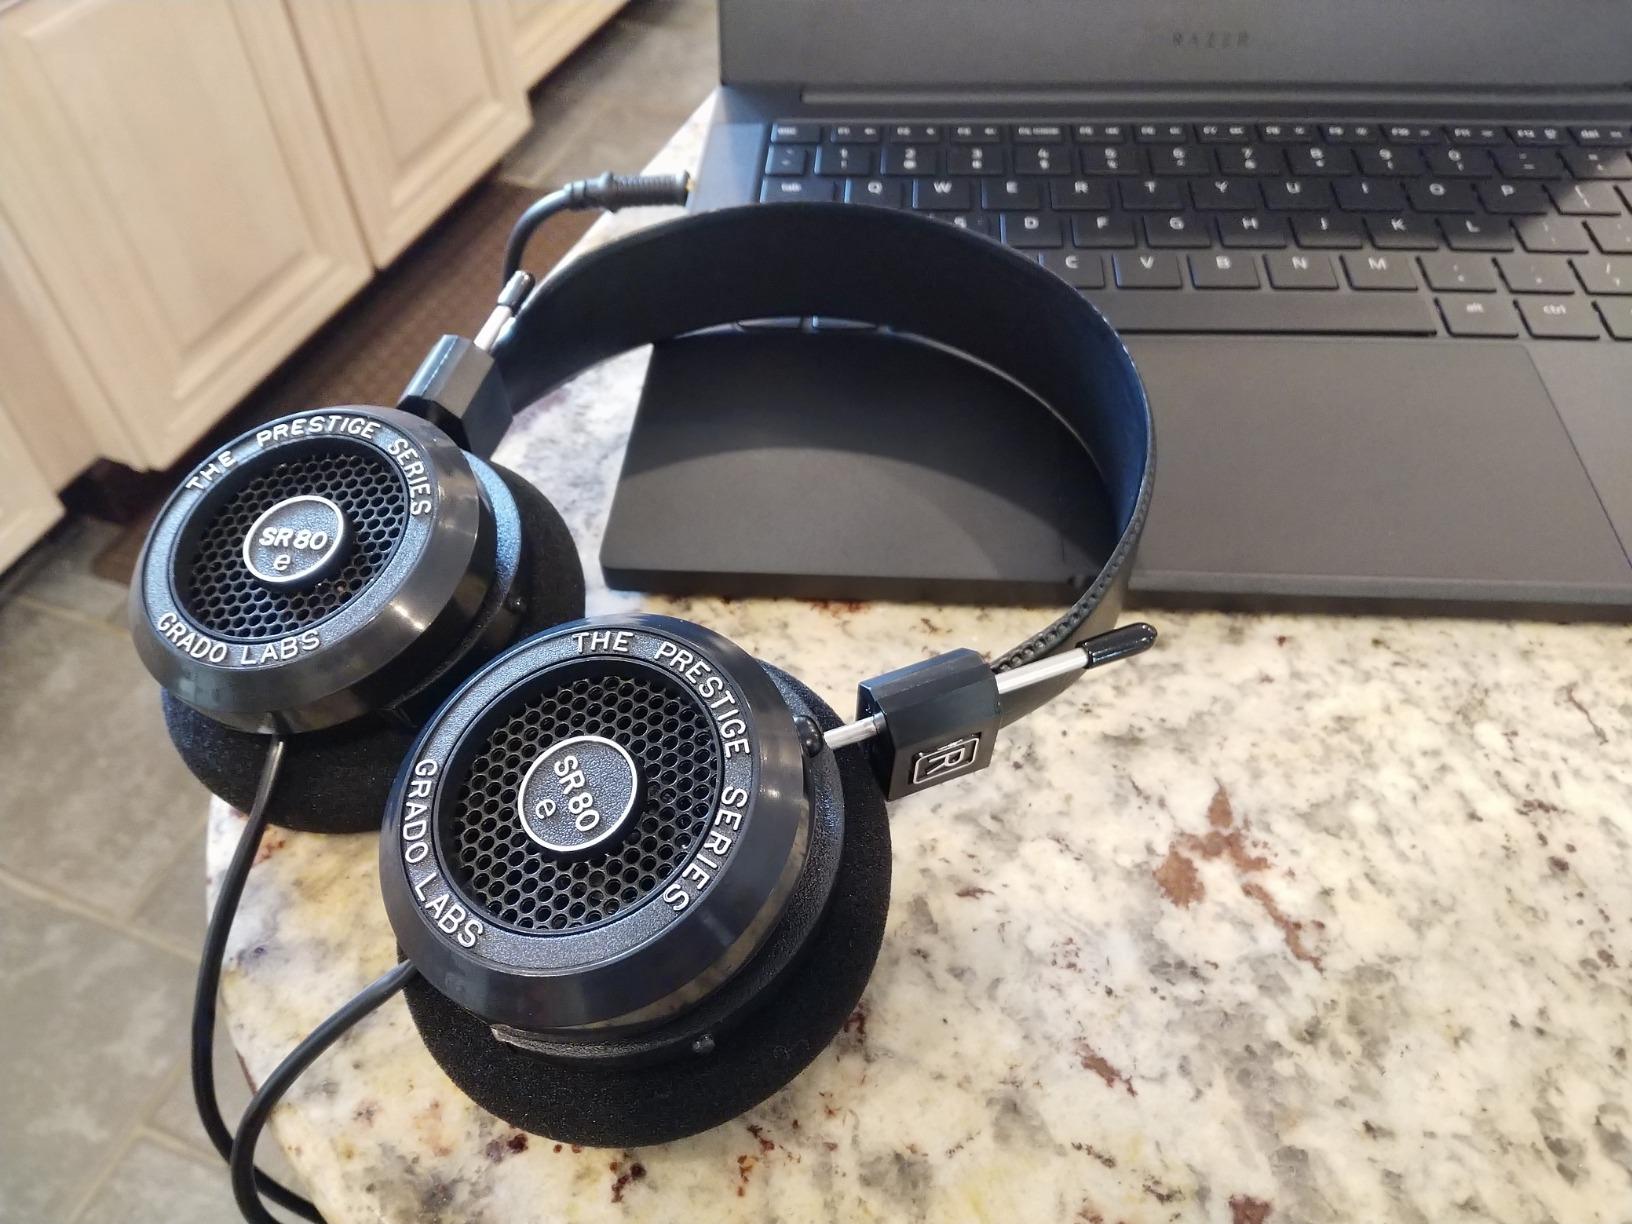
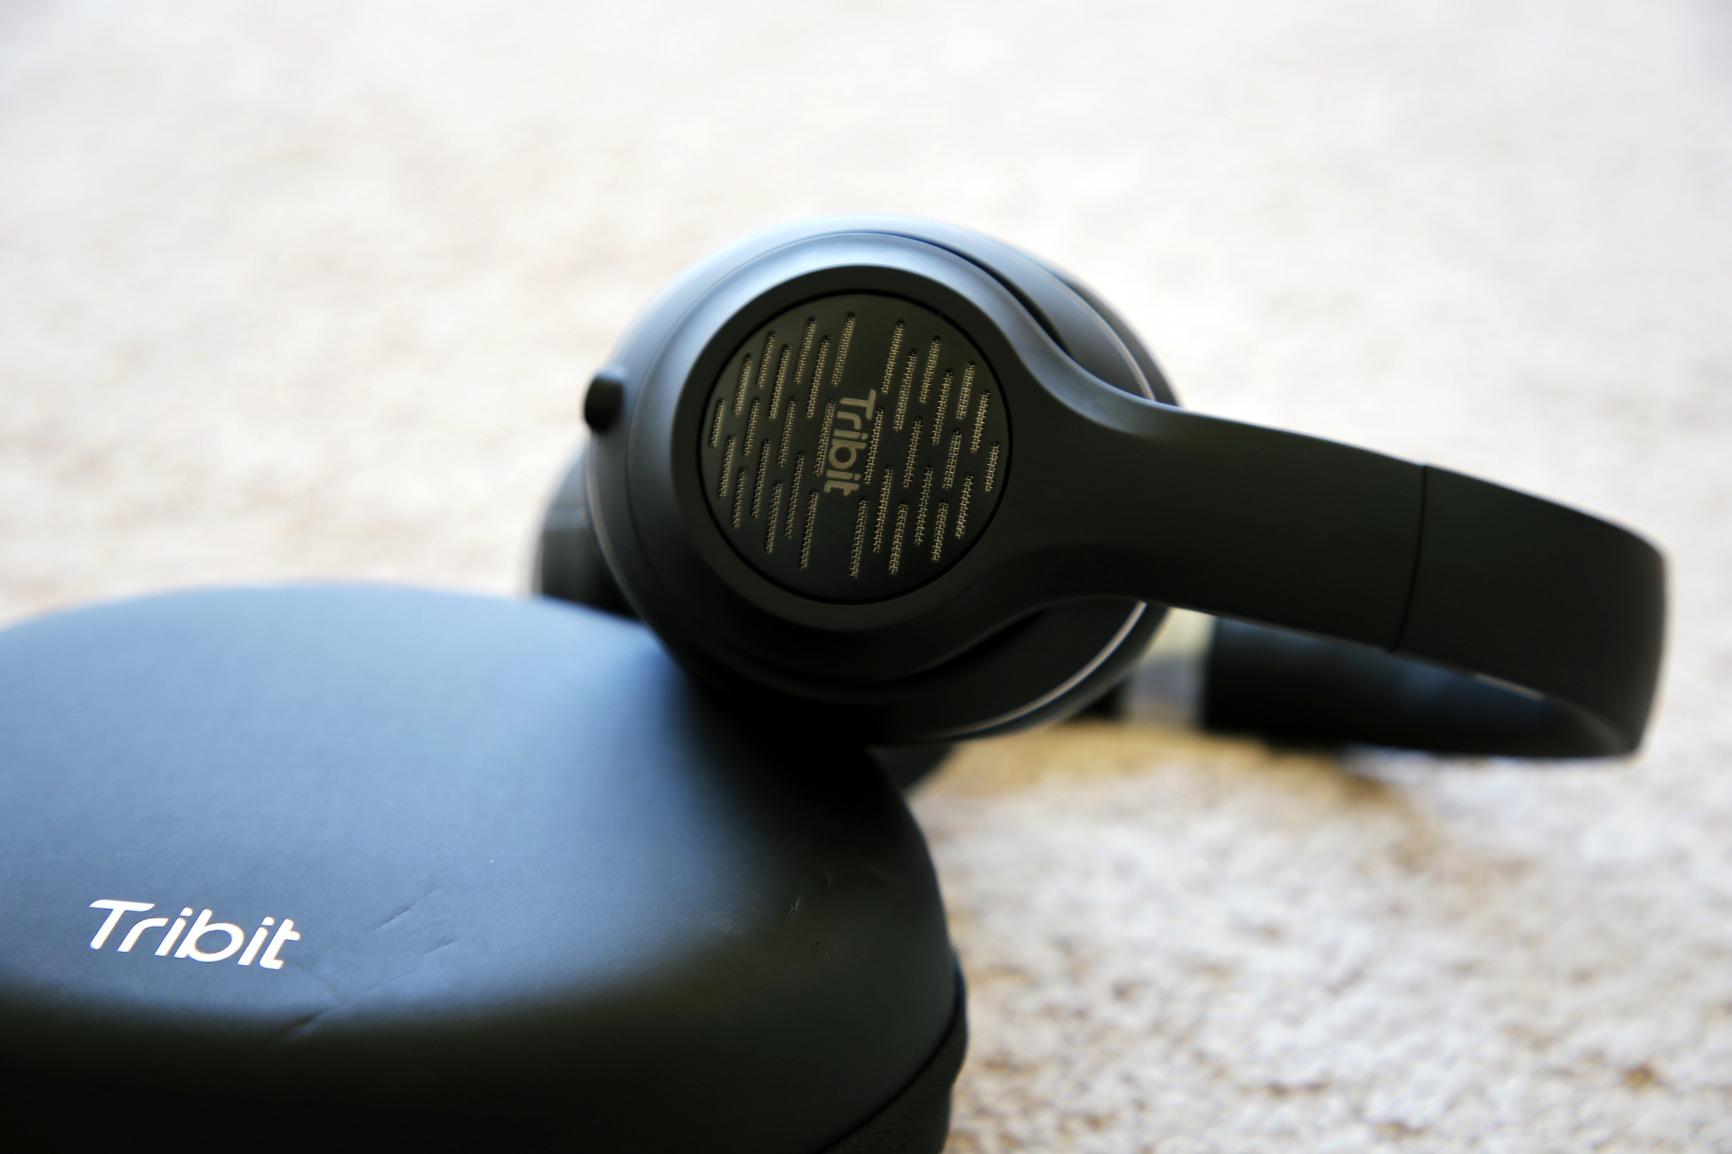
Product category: headphones
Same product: no